Nuclear weapons of the United States

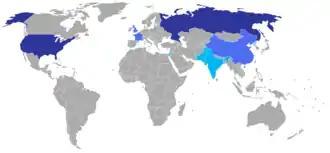
Large stockpile with global range (dark blue)

The United States first began developing nuclear weapons during World War II under the order of President Franklin Roosevelt in 1939, motivated by the fear that they were engaged in a race with Nazi Germany to develop such a weapon. After a slow start under the direction of the National Bureau of Standards, at the urging of British scientists and American administrators, the program was put under the Office of Scientific Research and Development, and in 1942 it was officially transferred under the auspices of the United States Army and became known as the Manhattan Project, an American, British and Canadian joint venture. Under the direction of General Leslie Groves, over thirty different sites were constructed for the research, production, and testing of components related to bomb-making. These included the Los Alamos National Laboratory at Los Alamos, New Mexico, under the direction of physicist Robert Oppenheimer, the Hanford plutonium production facility in Washington, and the Y-12 National Security Complex in Tennessee.